Graham Oberlin-Brown

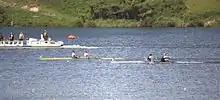
Oberlin-Brown and Lassche on their way to silver in 2010

Graham Oberlin-Brown (born 8 February 1988) is a New Zealand rower. In 2006 (aged 18) along with Peter Taylor he became the Under 23 World Champion in the men's lightweight double sculls, and in doing so set a new world under 23 best time. In 2008 Oberlin-Brown won his second Under 23 World Championship in the men's lightweight single (aged 20). At the 2010 World Rowing Championships, he won a silver medal in the lightweight men's pair partnering with James Lassche. Oberlin-Brown represented New Zealand in rowing from 2006 to 2012.